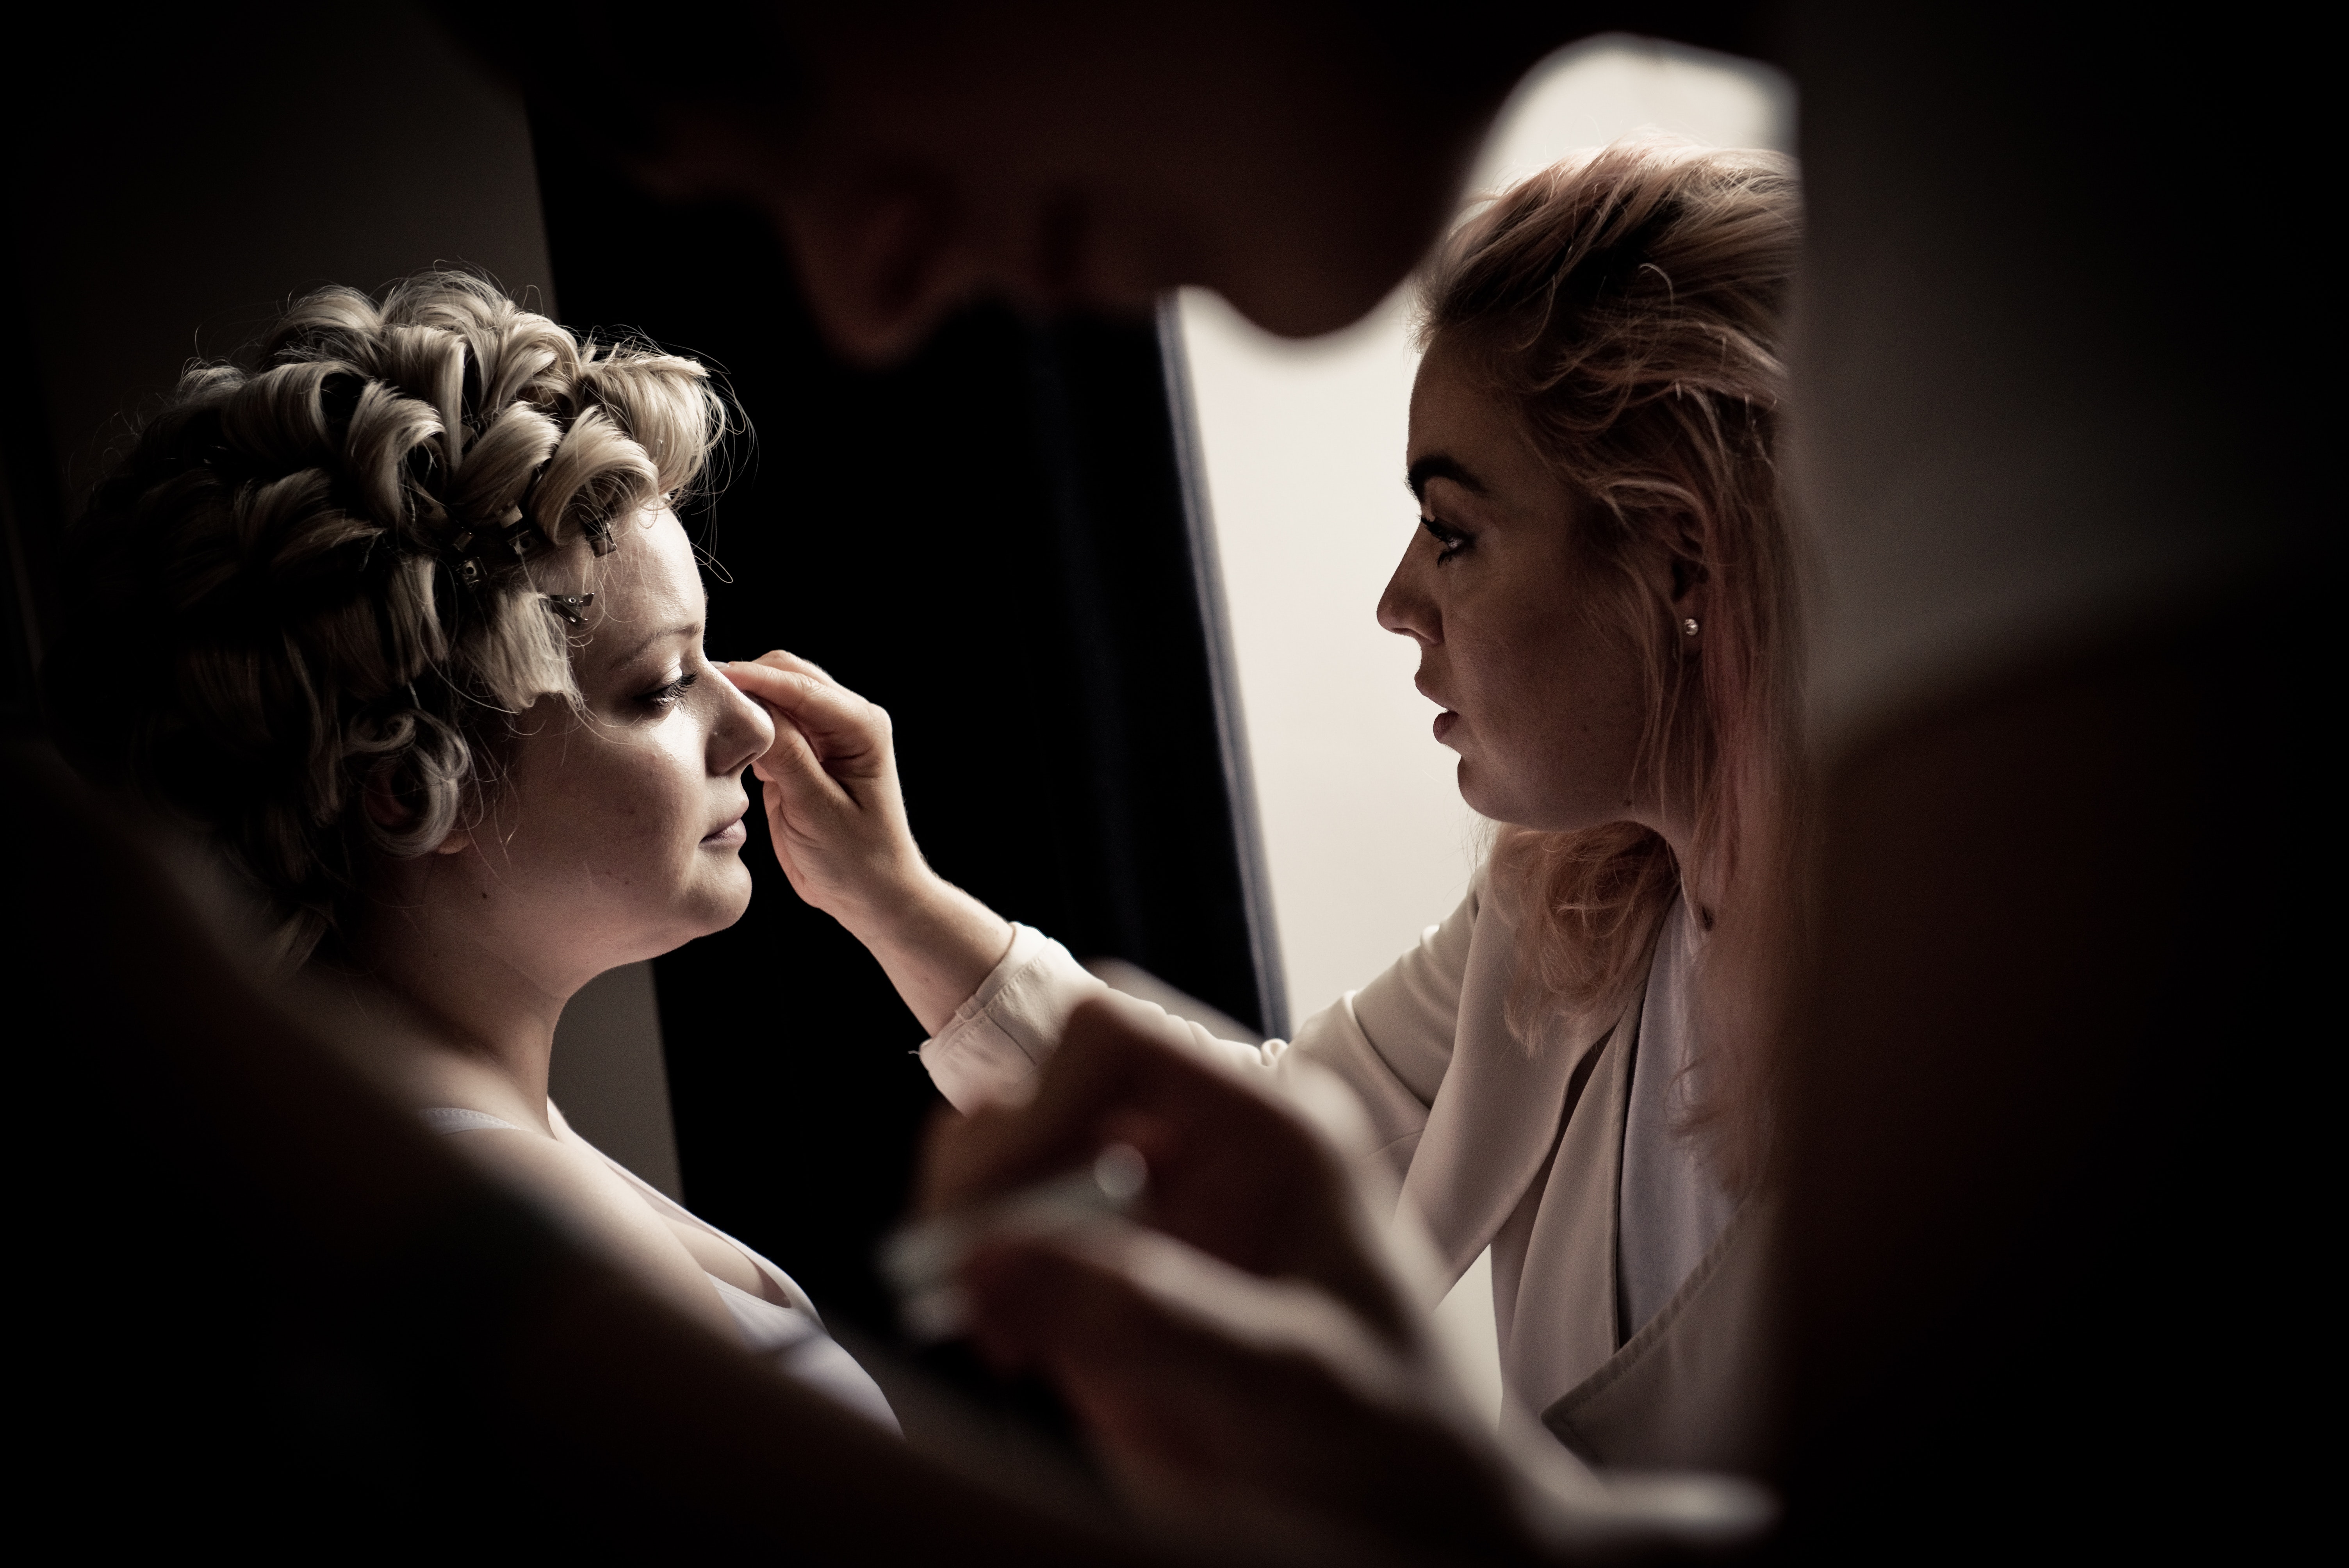
photograph, black, beauty, black and white, human, photography, hand, human body, monochrome photography, monochrome, dress, flash photography, gesture, art, portrait, style